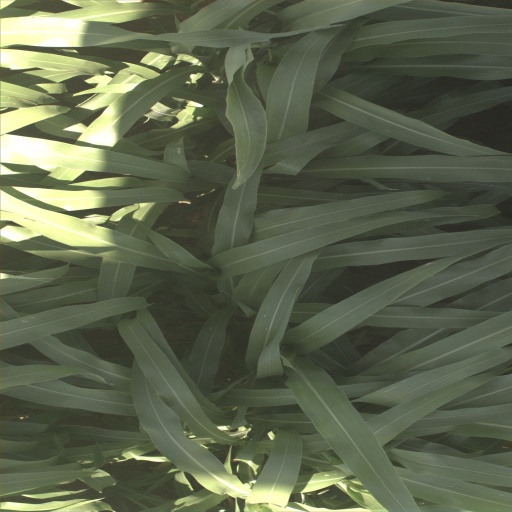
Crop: sorghum